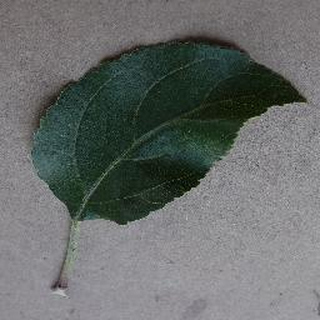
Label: healthy_apple